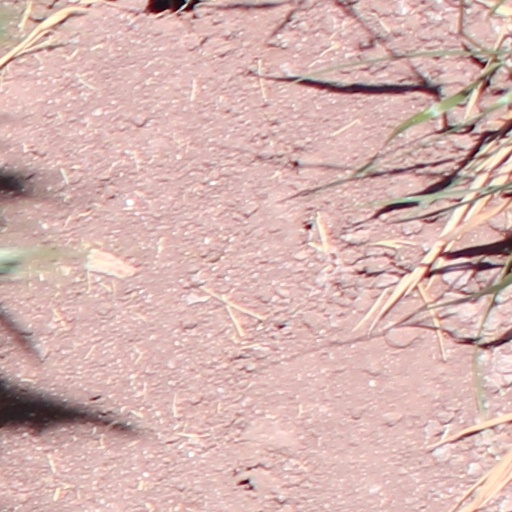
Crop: wheat